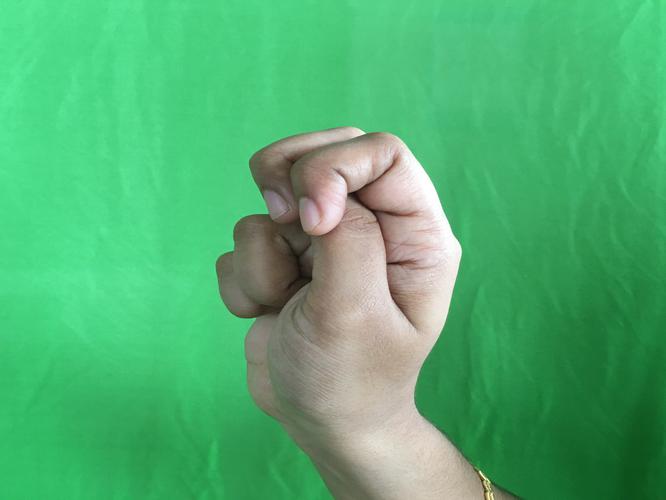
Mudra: Katakamukha_2
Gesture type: single_hand